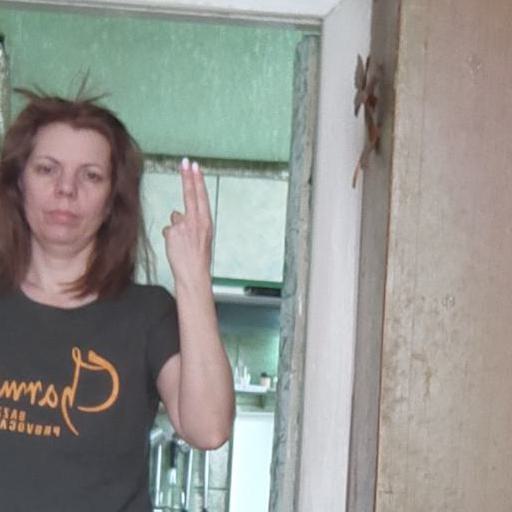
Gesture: two_up_inverted